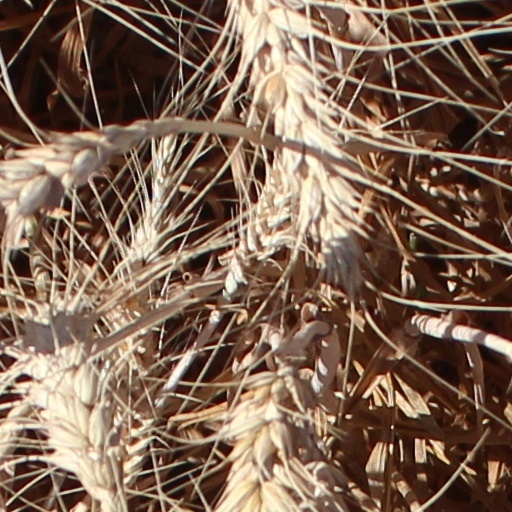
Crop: wheat